Bromyard

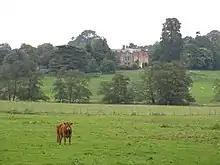
Looking from Bromyard and Winslow parish towards Buckenhill Manor in Norton parish

The civil parish of Winslow was a total in the original township devolved from the Saxon "parochia". To the west stands two outstanding Georgian properties. "The Green Estate" is a large farm on which a big house was built in 1770 for Thomas Colley who, by 1771, had taken ownership of the new three-storey house with its brick facade which was two miles west of Winslow Township. The Georgian mansion was built on land - - of which nearly half was meadow. It consisted of 5 bays with a pedimnented centre and doorways of tripartite Doric columns. Typical of the Decorated Style, the blank sections on the wall offset the elaborations. Colley also installed Venetian windows and a baluster staircase. Fronted ornate pedimented doric columns are at the building's entrance and Venetian windows hint at the Georgian Grand Tour and the ornate style architecture typical of the county. It also contains a remarkable baluster staircase. According to Nicholas Pevsner, in horse country it was usual to have outbuildings and stables made of stone.